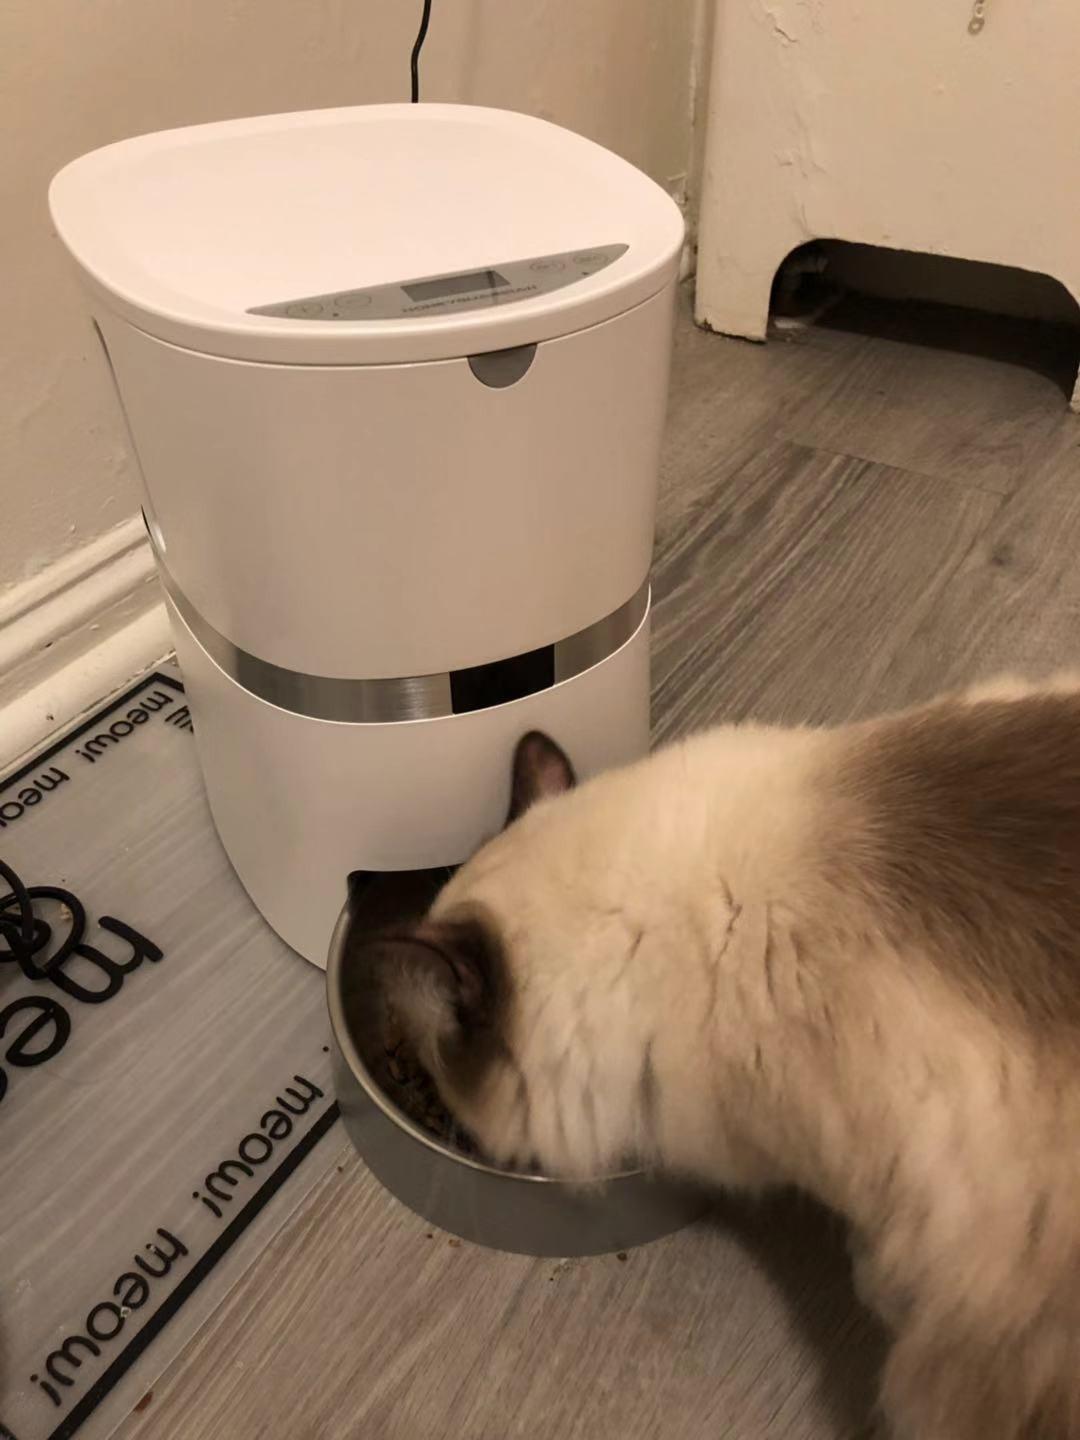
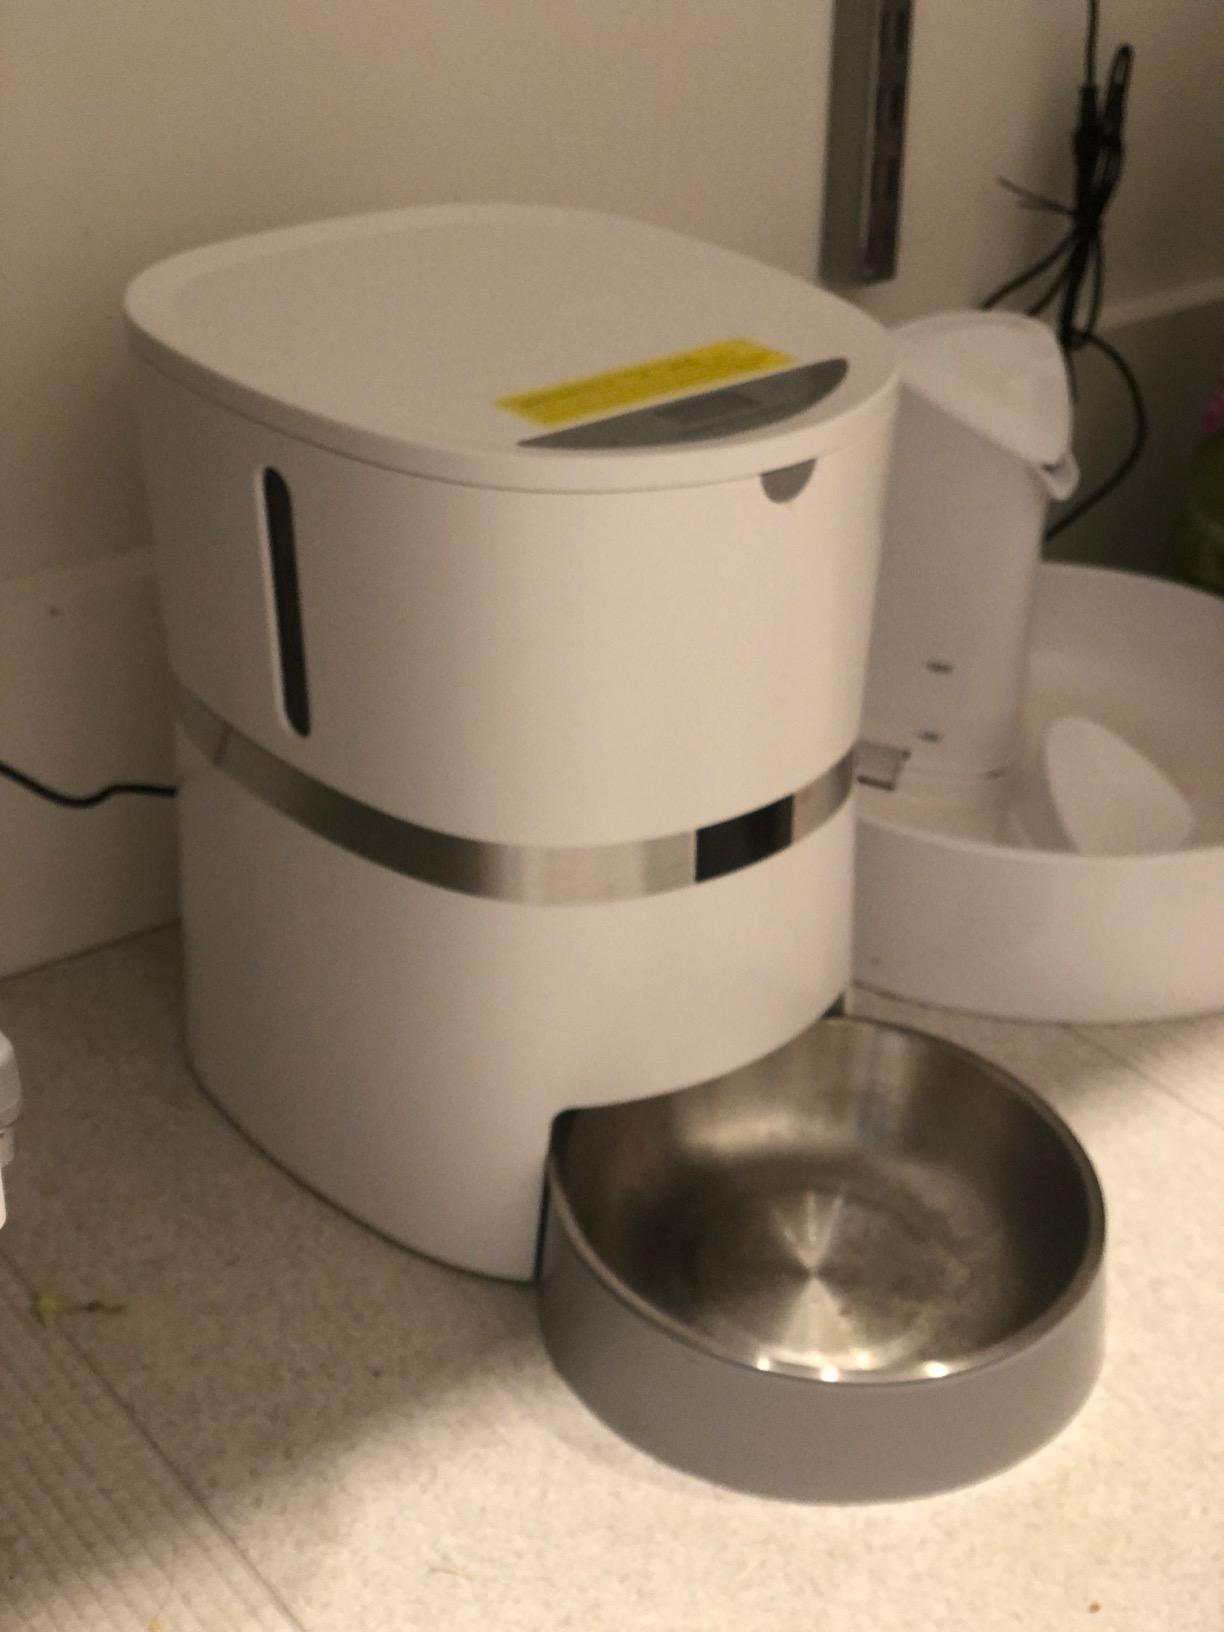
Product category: items_feeder
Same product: yes